Domestic worker

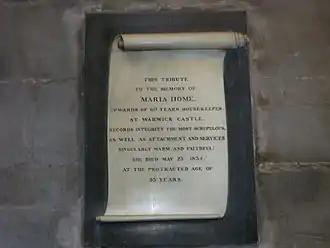
Memorial valuing the work of Maria Home, the servant in Warwick Castle (1834)

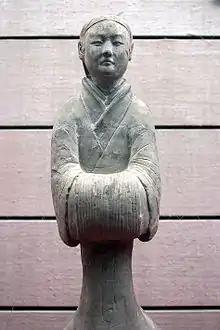
A Han dynasty (202 BC – 220 AD) Chinese ceramic figurine of a lady's maid in a standard formal pose with hands covered by long sleeve cuffs in the traditional fashion

The domestic work industry is dominated throughout the world by women. While the domestic work industry is advantageous for women in that it provides them a sector that they have substantial access to, it can also prove to be disadvantageous by reinforcing gender inequality through the idea that domestic work is an industry that should be dominated by women. Within the domestic work industry, the much smaller proportion of jobs that is occupied by men are not the same jobs that are typically occupied by women. Within the childcare industry, men make up only about 3–6% of all workers. Additionally, in the child care industry men are more likely to fill roles that are not domestic in nature but administrative such as a managerial role in a daycare center.